Knight

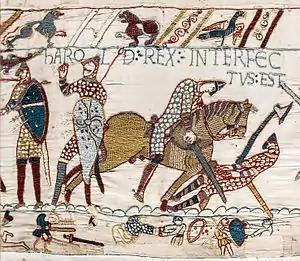
A Norman knight slaying Harold Godwinson (Bayeux tapestry, c. 1070). The rank of knight developed in the 12th century from the mounted warriors of the 10th and 11th centuries.

These mobile mounted warriors made Charlemagne's far-flung conquests possible, and to secure their service he rewarded them with grants of land called benefices. These were given to the captains directly by the Emperor to reward their efforts in the conquests, and they in turn were to grant benefices to their warrior contingents, who were a mix of free and unfree men. In the century or so following Charlemagne's death, his newly empowered warrior class grew stronger still, and Charles the Bald declared their fiefs to be hereditary, and also issued the Edict of Pîtres in 864, largely moving away from the infantry-based traditional armies and calling upon all men who could afford it to answer calls to arms on horseback to quickly repel the constant and wide-ranging Viking attacks, which is considered the beginnings of the period of knights that were to become so famous and spread throughout Europe in the following centuries. The period of chaos in the 9th and 10th centuries, between the fall of the Carolingian central authority and the rise of separate Western and Eastern Frankish kingdoms (later to become France and Germany respectively) only entrenched this newly landed warrior class. This was because governing power and defense against Viking, Magyar and Saracen attack became an essentially local affair which revolved around these new hereditary local lords and their "demesnes".